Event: Nepal Earthquake
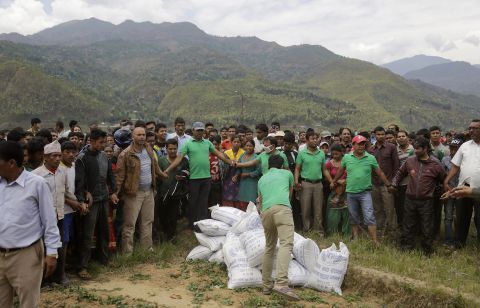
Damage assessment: no_damage